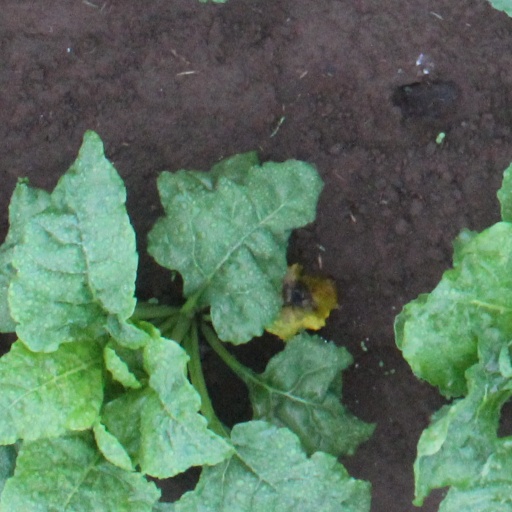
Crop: sugar beet